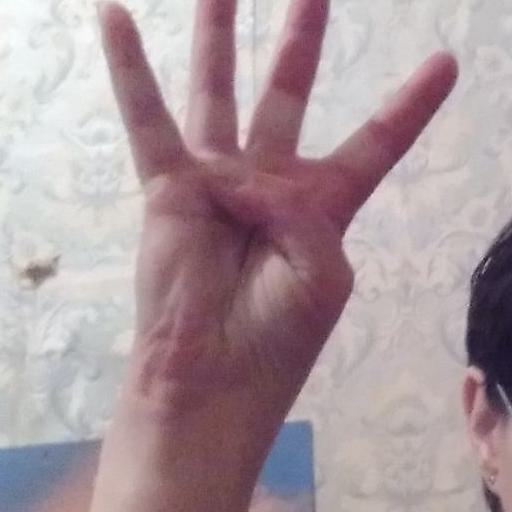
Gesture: four